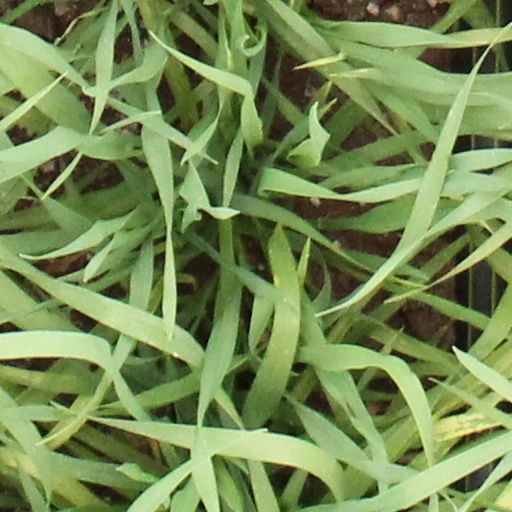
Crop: wheat